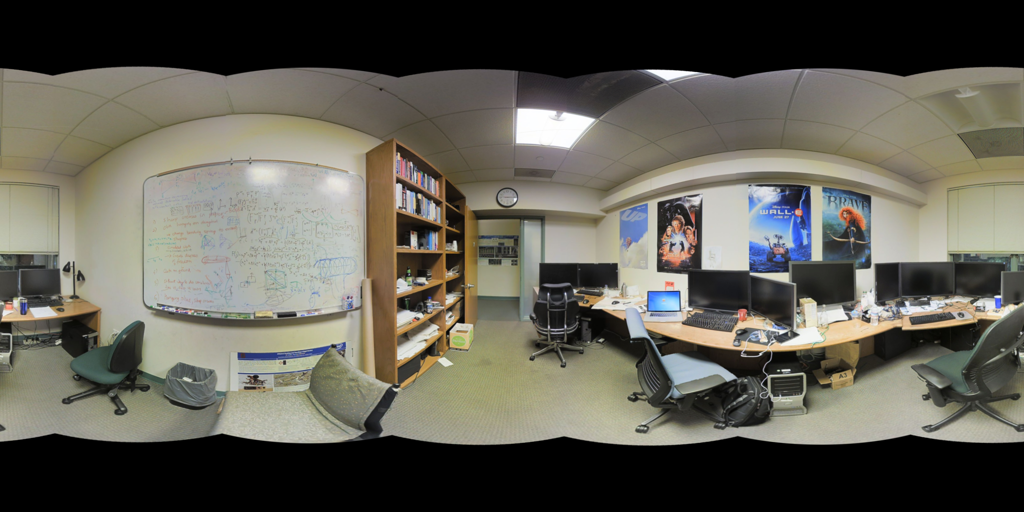
Referred object: the small laptop with blue screen on the middle desk

Referred object: the blue WALL-E poster